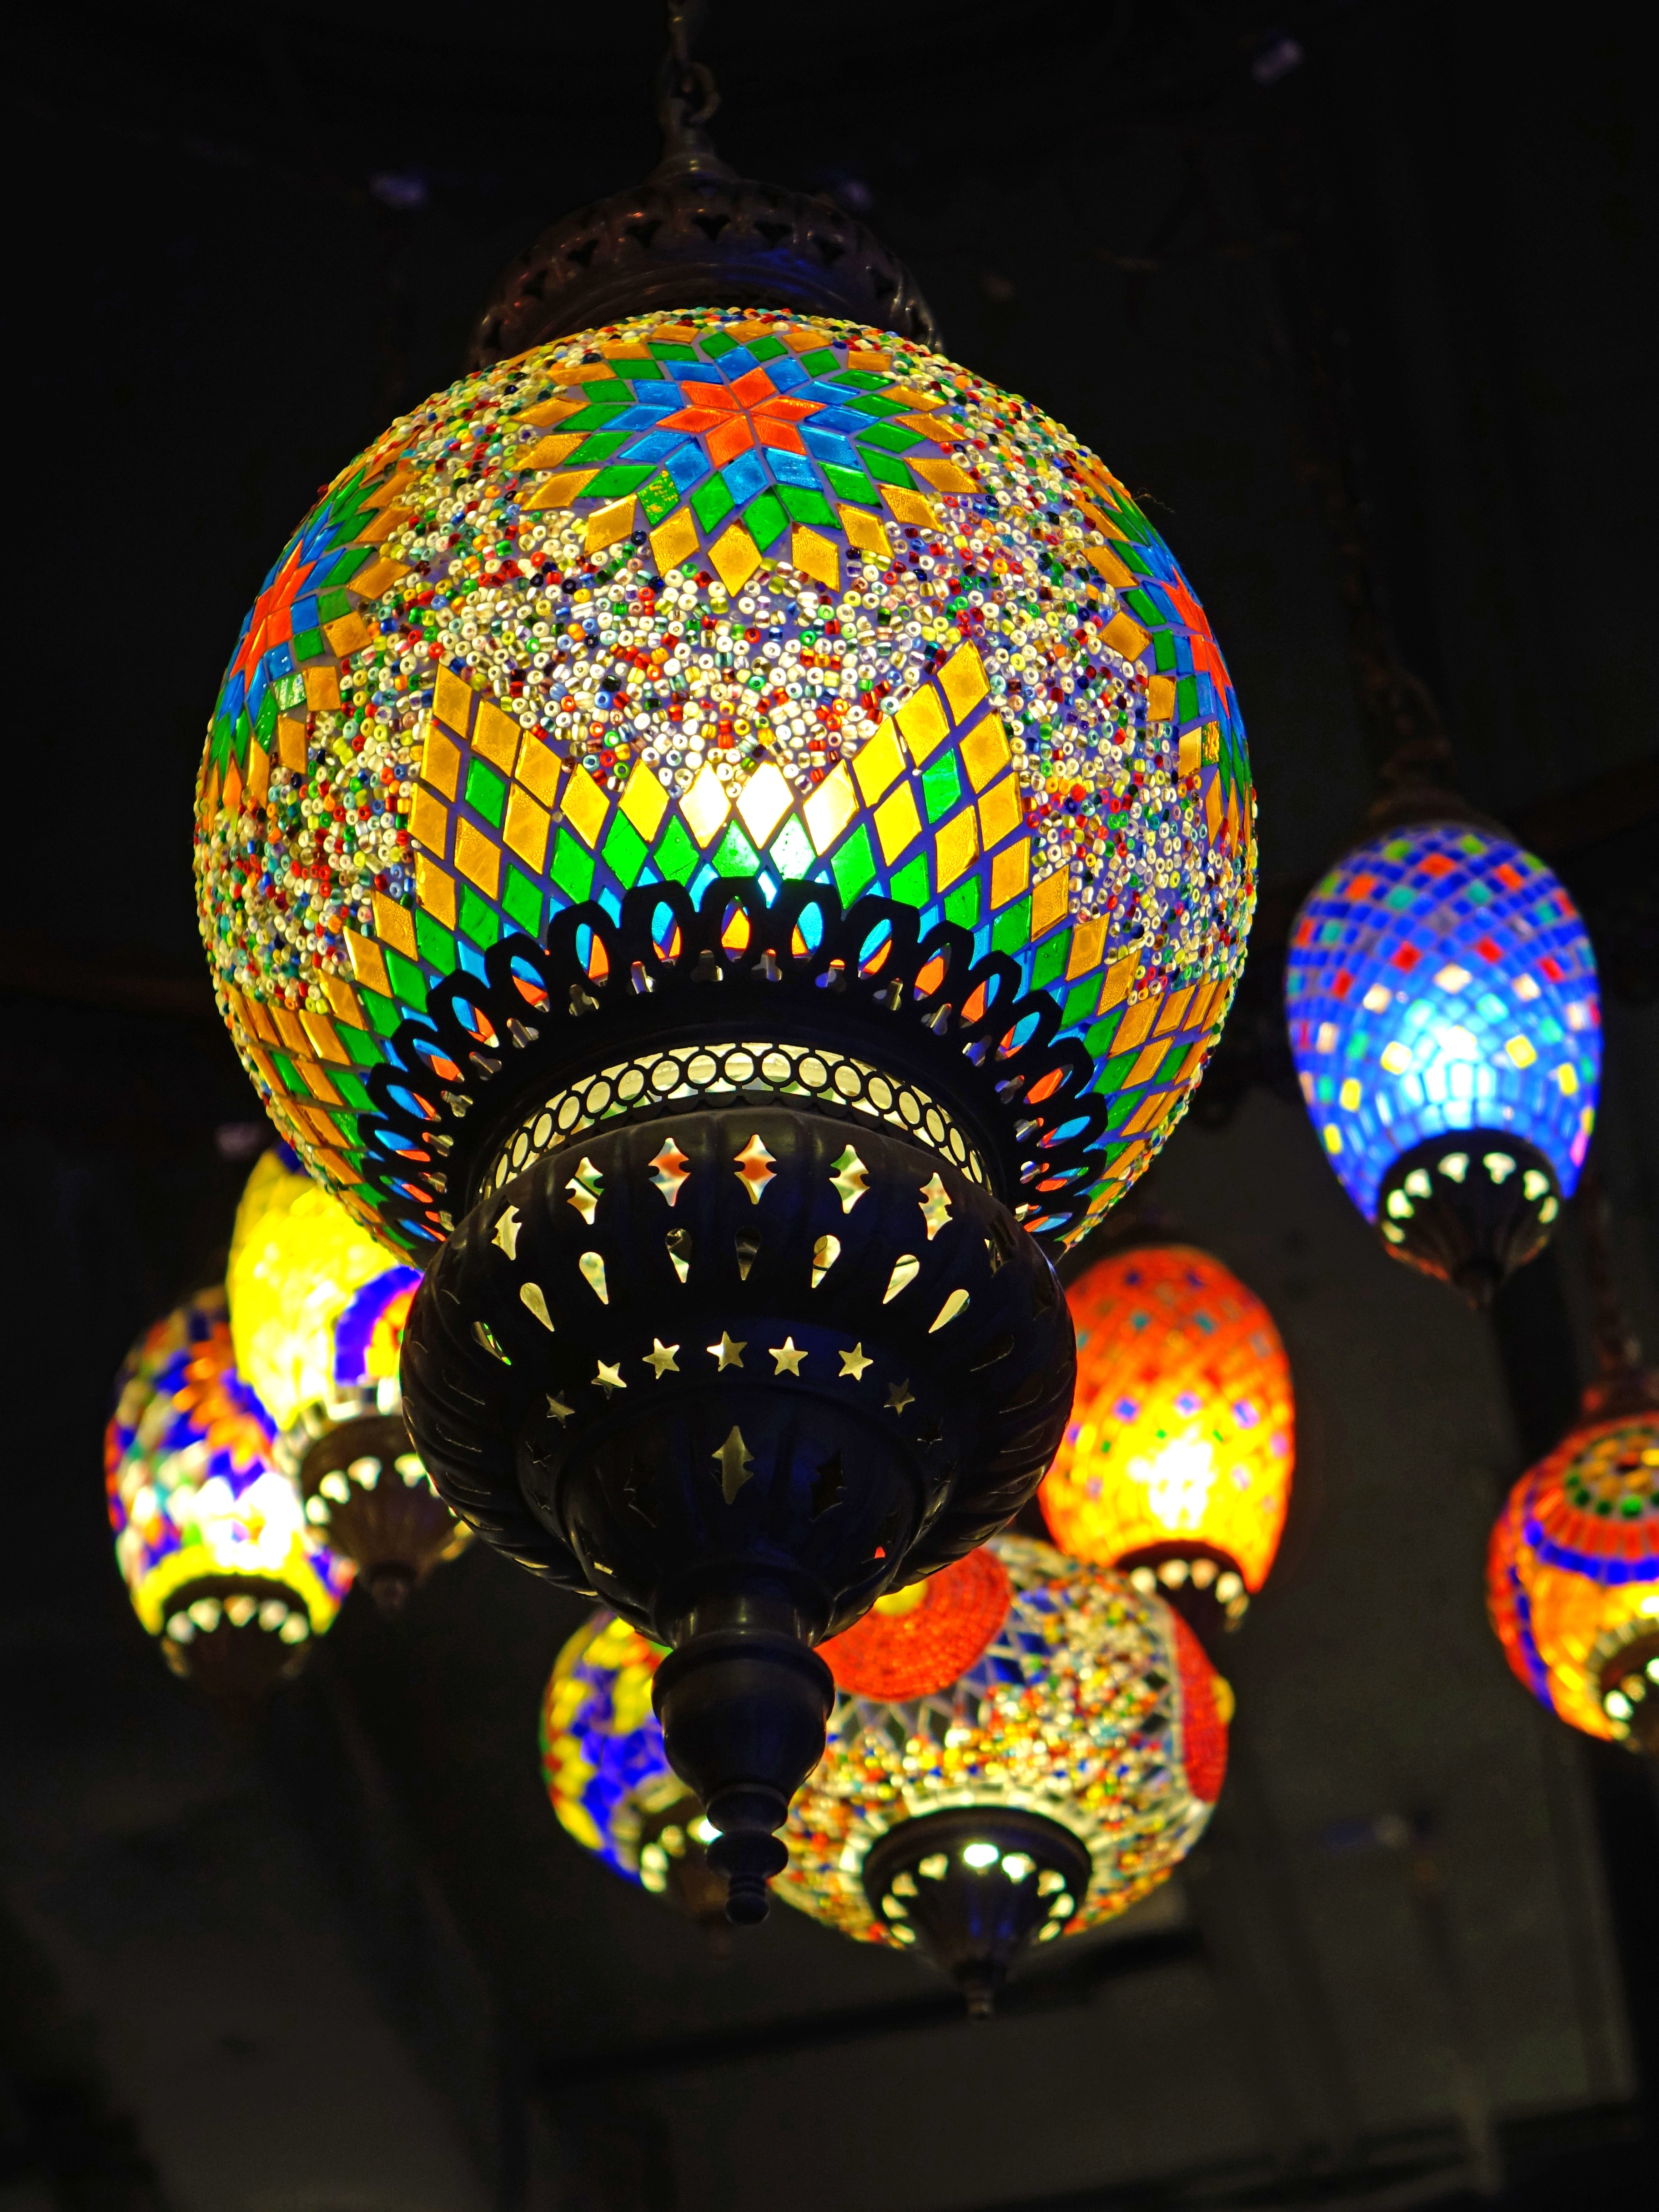
light, white, window, glass, decoration, pattern, food, mediterranean, colourful, color, hanging, paper, lighting, toy, decor, material, stained glass, circle, art, design, brass, bright, mosaic, lanterns, sphere, moroccan, shape, turkish, macro photography